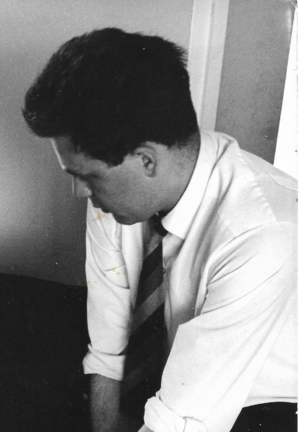
Maurice Matieu
Maurice Matieu, né en 1934 à Paris, est un artiste peintre, auteur de plusieurs livres et éditeur.